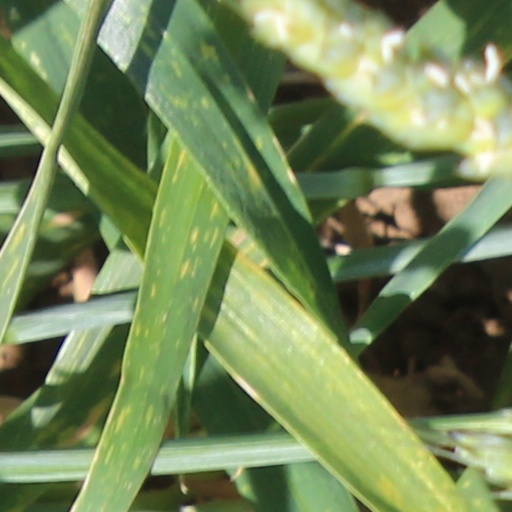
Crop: wheat